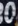
Number: 0